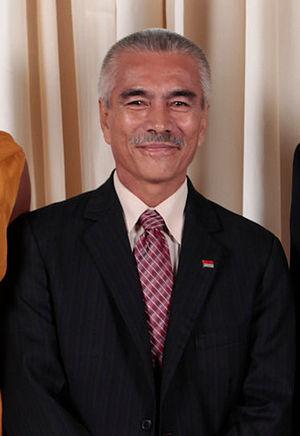
Une élection présidentielle s'est tenue le 13 janvier 2012 aux Kiribati, faisant suite à des élections législatives en novembre 2011. Le président de la République est à la fois chef d'État et chef du gouvernement, et c'est un régime parlementaire.